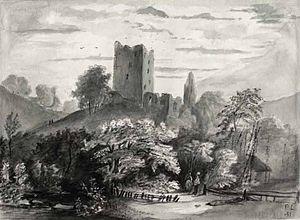
Paul Lauters, né à Bruxelles le 16 juillet 1806 et décédé à Ixelles le 12 novembre 1875, est un peintre, aquarelliste, lithographe, graveur à l'eau-forte belge.